List of Shimer College people

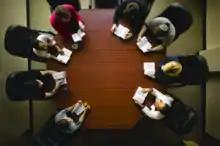
Shimer people in a Shimer class

This is a list of notable students and faculty of Shimer College, a Great Books college that was acquired in 2017 by North Central College.